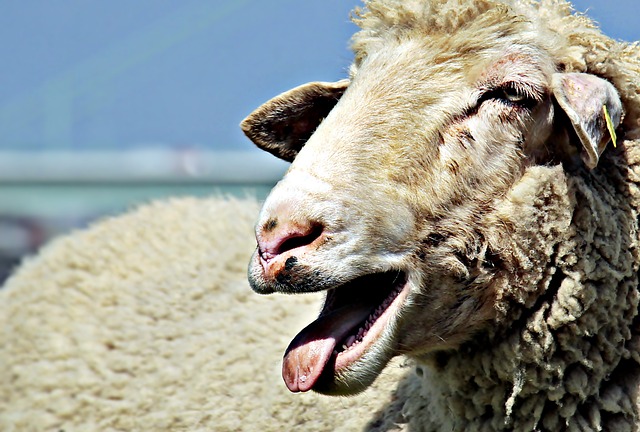
Label: pecora